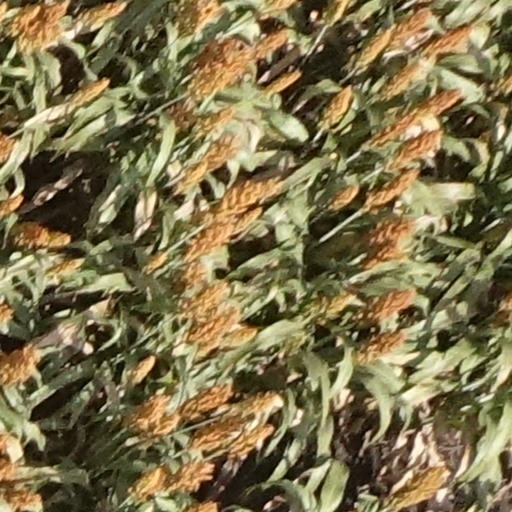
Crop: sorghum